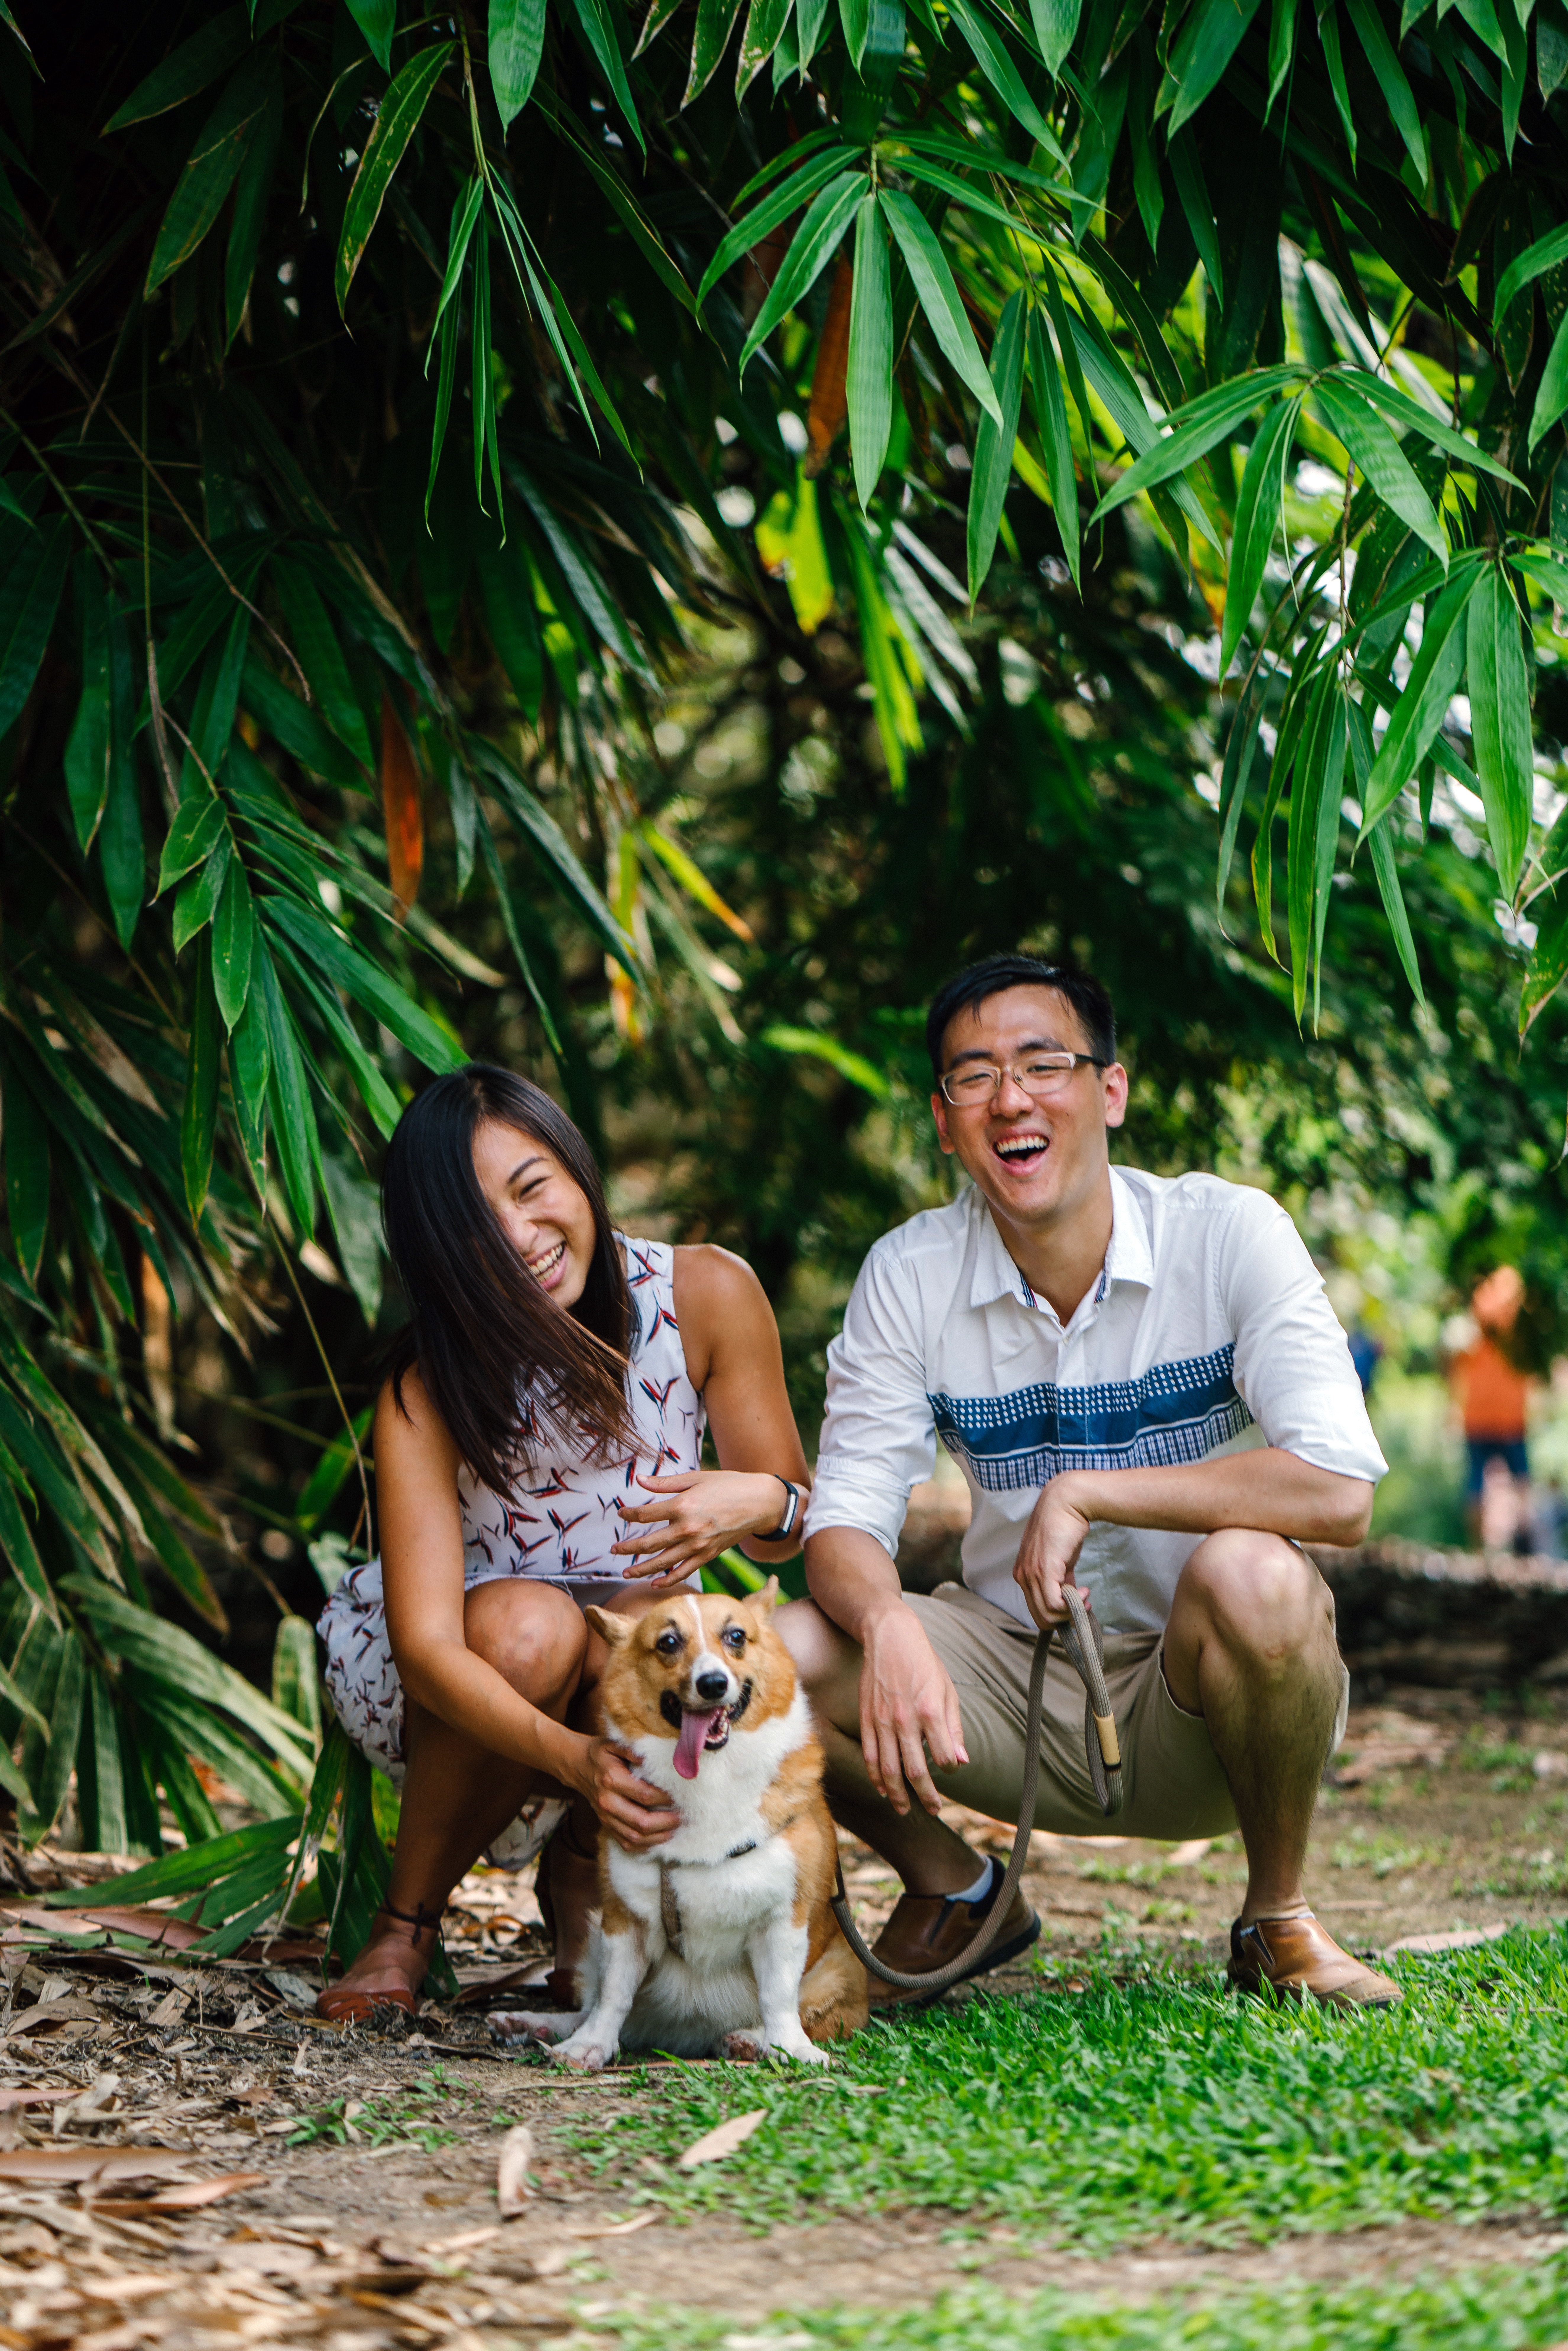
green, people, photograph, canidae, dog, yellow, tree, jungle, grass, friendship, botany, fun, vacation, carnivore, leisure, palm tree, summer, photography, smile, plant, sporting group, happy, fawn, arecales, family, tourism, forest, rainforest